Great Wall of China

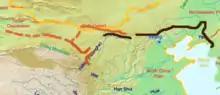
The Great Wall of the Han is the longest of all walls, from Mamitu, near Yumenguan, to Liaodong.

The state of Qin emerged victorious in 221 BC; its ruler, now the First Emperor of a unified China, intended to centralize rule and prevent the resurgence of feudal lords; in doing so, he ordered the destruction of the sections of the walls that divided his empire among the former states. To position the empire against the Xiongnu people from the north, however, he ordered the building of new walls to connect the remaining fortifications along the northern frontier. "Build and move on" was a central guiding principle in constructing the wall, implying that the Chinese were not erecting a permanently fixed border.